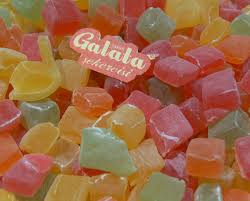
Yemek: lokum